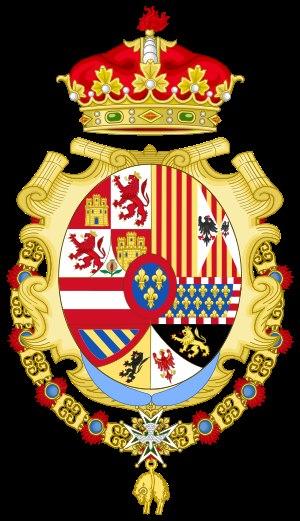
Louis Antoine Jacques de Bourbon, Infant d'Espagne né à Madrid le 25 juillet 1727 et mort à Arenas de San Pedro le 7 août 1785, est un prince espagnol de la maison de Bourbon. Il a été successivement infant d’Espagne, cardinal-prêtre de Santa Maria della Scala, archevêque de Tolède et primat des Espagnes puis enfin archevêque de Séville. Louis est le fils de Philippe V d'Espagne et de sa deuxième épouse Élisabeth Farnèse. À la mort de son père, il renonce à l’état ecclésiastique et devient comte de Chinchón.